2016–17 Oregon Ducks men's basketball team

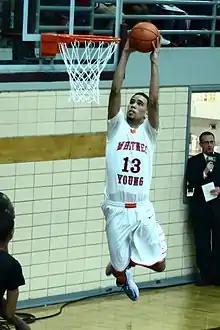
Oregon transfer Paul White in 2013 Class 4A Illinois High School Association playoffs

!colspan=12 style=| Pac-12 regular season